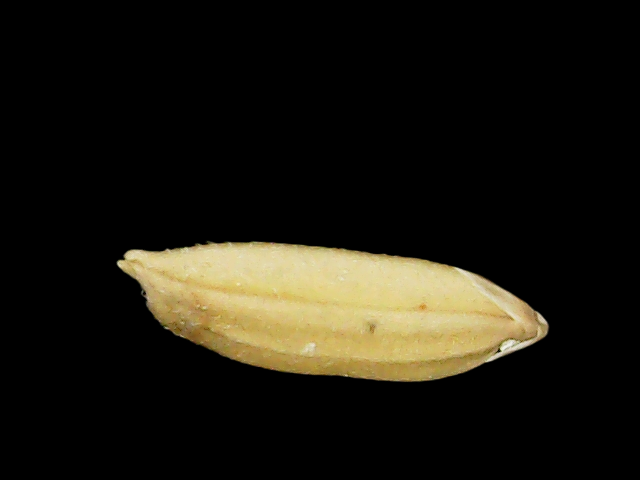
Rice variety: Binadhan24